Military base

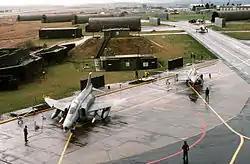
Part of USAF Spangdahlem Air Base in 1990

Bases used by the United States Air Force Reserve tend to be active USAF bases. However, there are a few Air Reserve Bases, such as Dobbins ARB, Georgia, and Grissom ARB, Indiana, both of which are former active-duty USAF bases. Facilities of the Air National Guard are often located on civil airports in a secure cantonment area not accessible to the general public, though some units are based on USAF bases, and a few ANG-operated bases, such as Selfridge ANGB, Michigan. Support facilities on Air National Guard and Air Force Reserve installations tend to not be as extensive as active bases (i.e., they usually do not have on-base lodging (though Kingsley Field ANGB, Oregon, is an exception), clinics (except for drill days), or retail stores (although some have small convenience stores)).